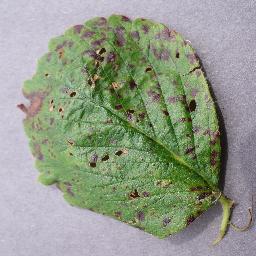
Label: Strawberry___Leaf_scorch